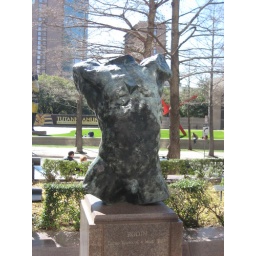
At a random office building with tons of replica sculpture in front. I only had eyes for Rodin.